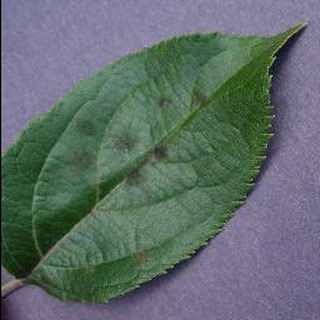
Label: apple_apple_scab